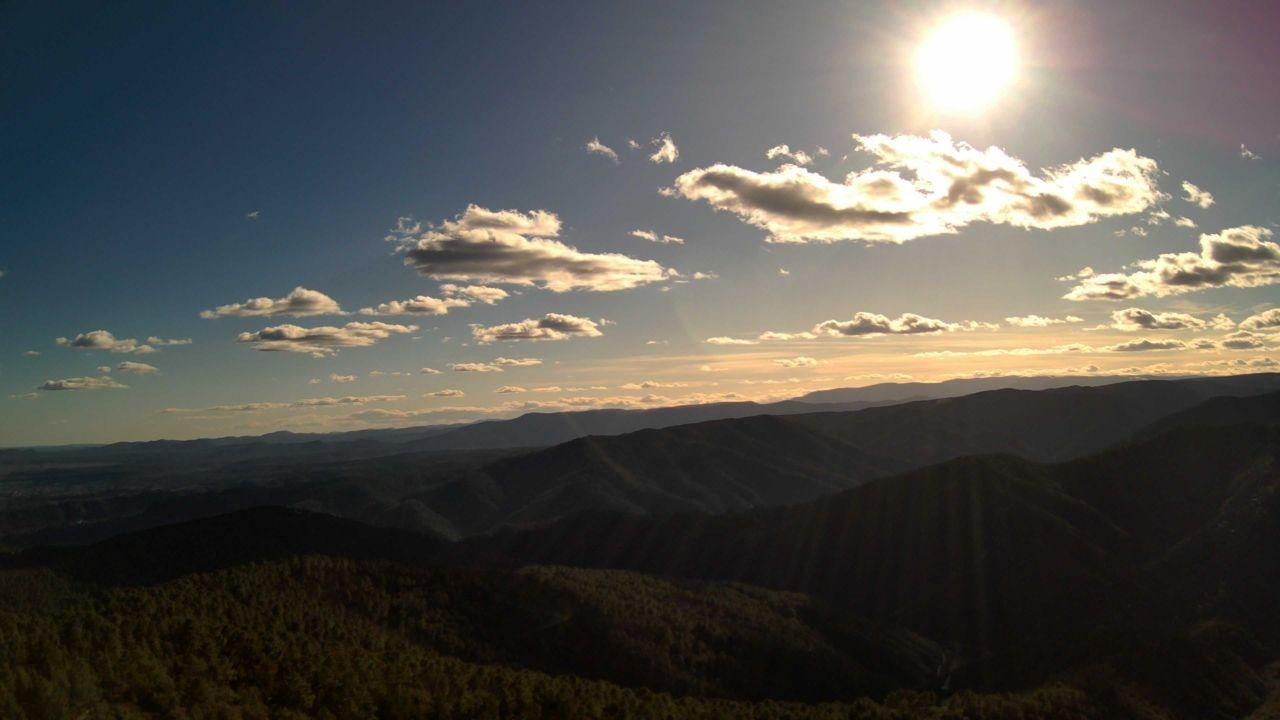
Fire: no
Smoke: no